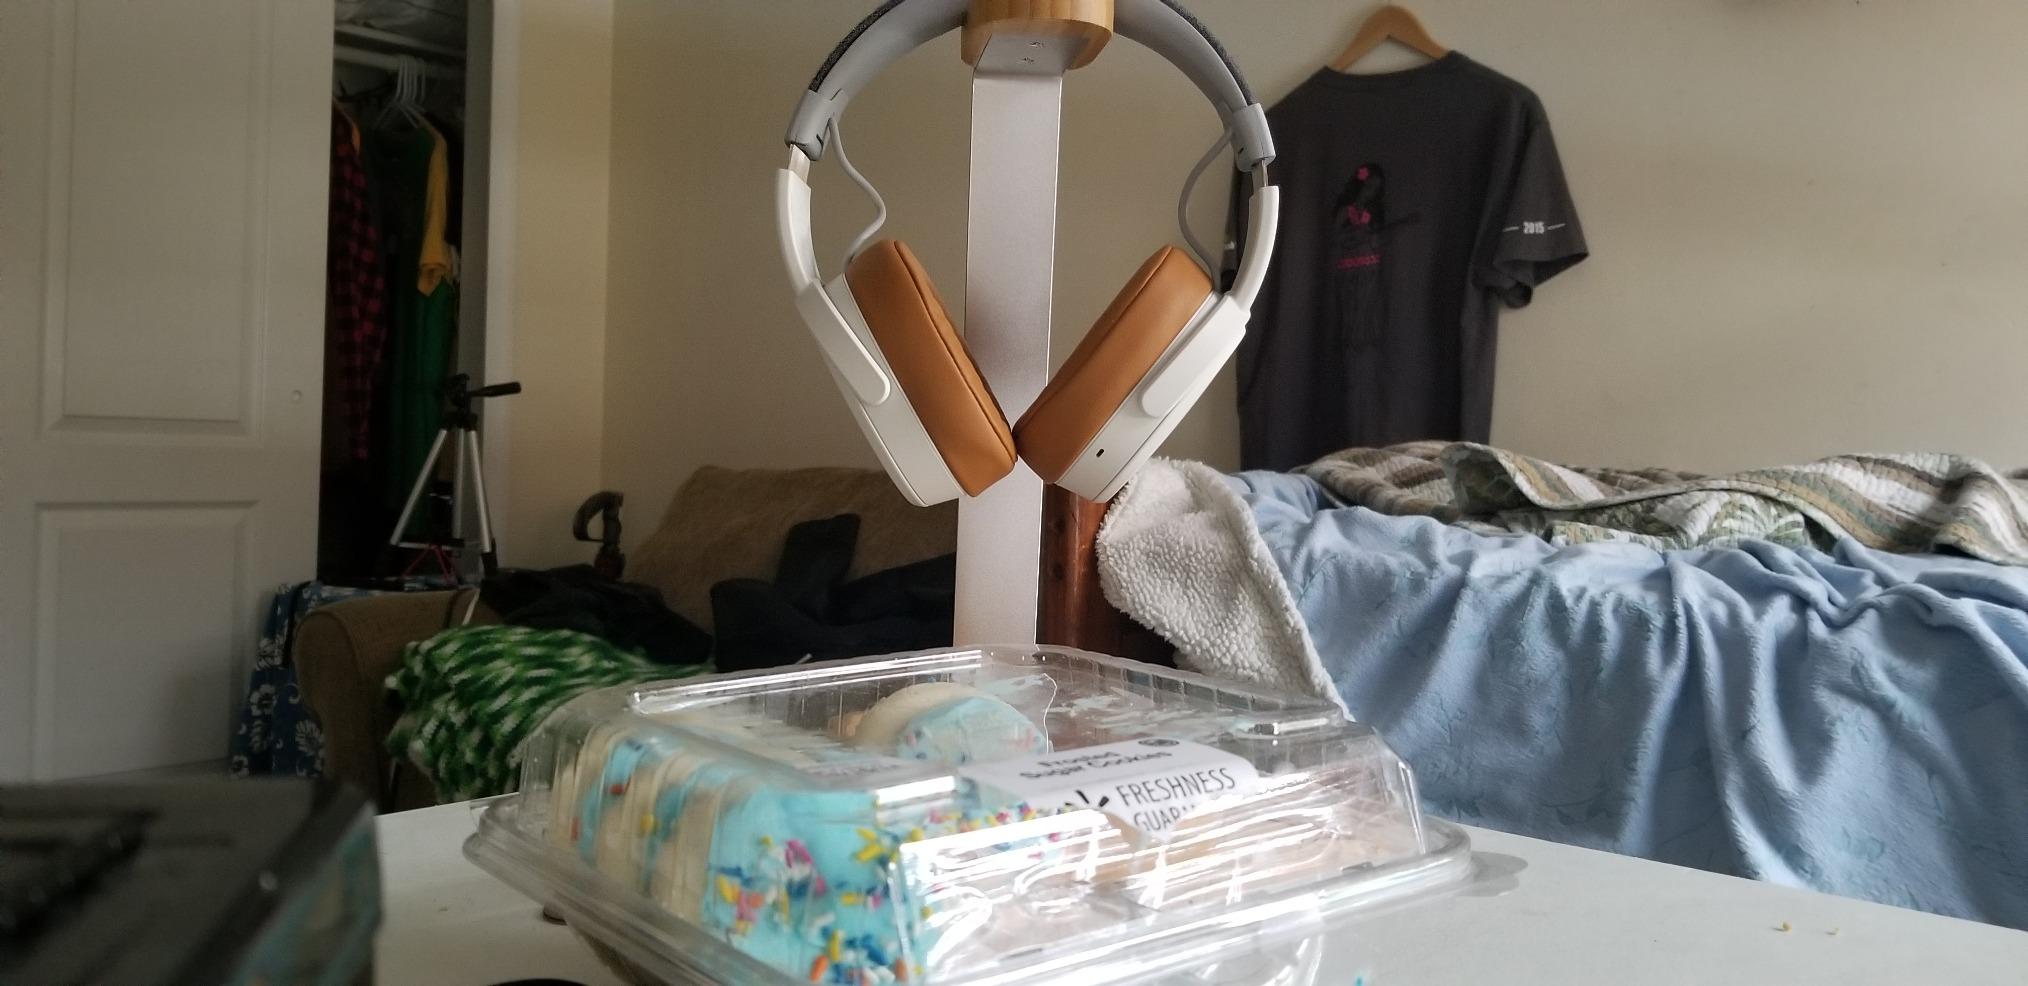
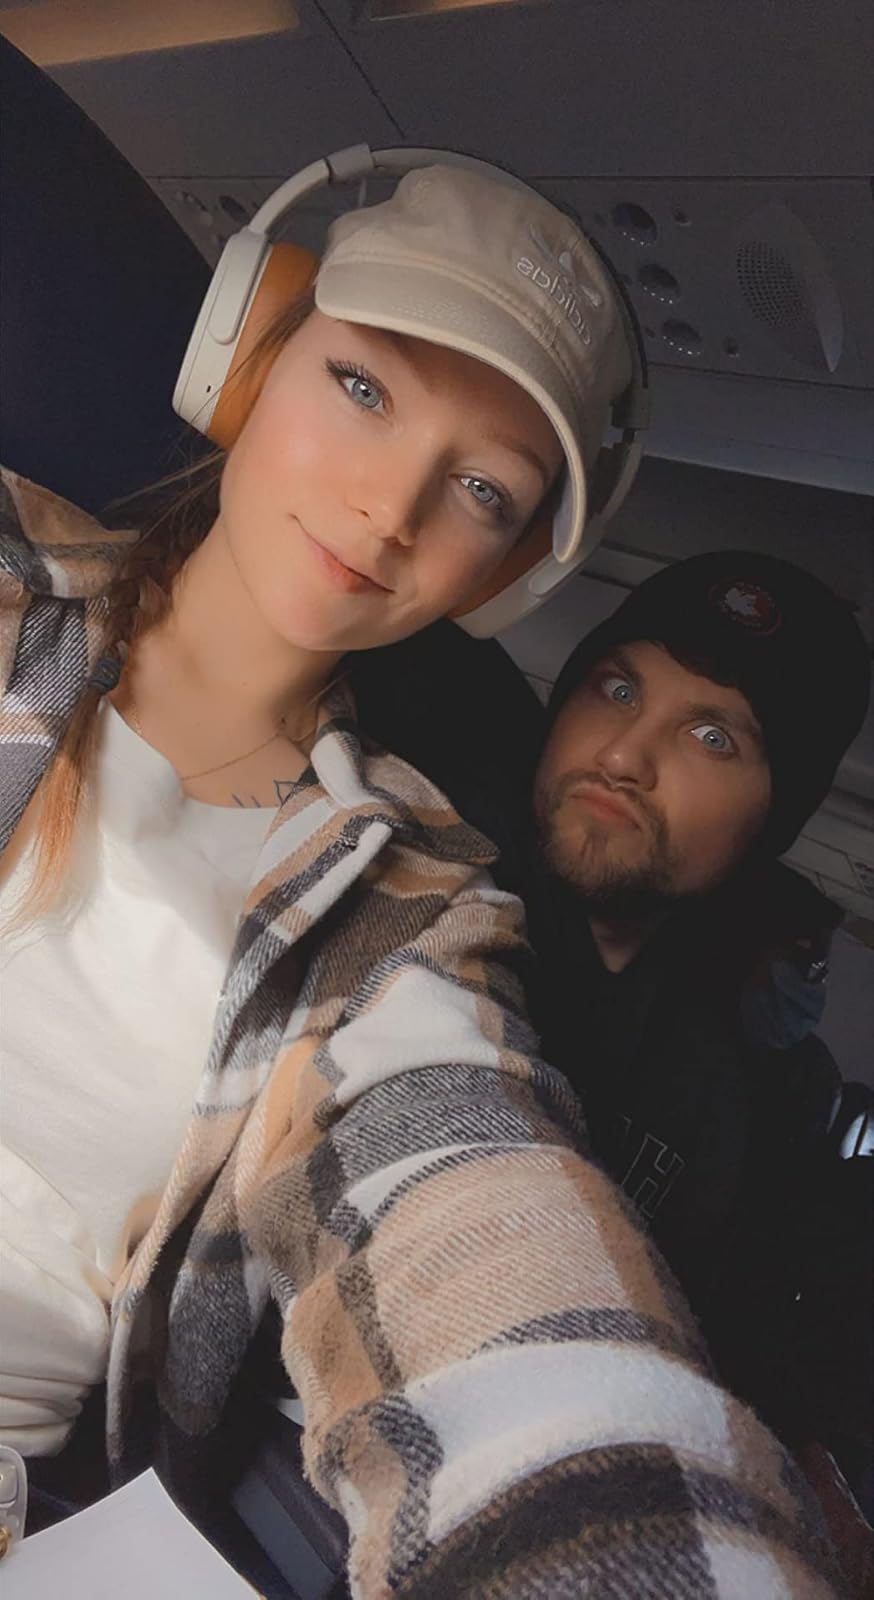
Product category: headphones
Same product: yes